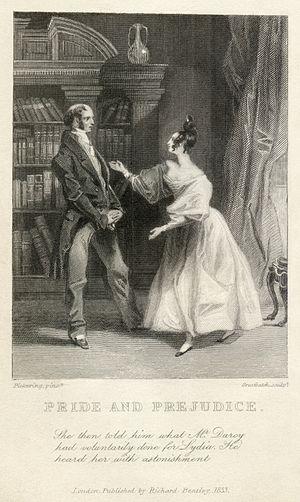
Une gravure de 1833 illustrant une scène du chapitre 59 du roman Orgueil et Préjugés de Jane Austen. À gauche M. Bennet, à droite Elizabeth. Avec File:Pickering - Greatbatch - Jane Austen - Pride_and_Prejudice - This is not to be borne, Miss Bennet.jpg, il s’agit des toutes premières illustrations de l’œuvre."
Orgueil et Préjugés est un roman de la femme de lettres anglaise Jane Austen paru en 1813. Il est considéré comme l'une de ses œuvres les plus significatives et est aussi la plus connue du grand public.
J. K. Rowling, l'auteur de la série Harry Potter, cite d'autres auteurs l'ayant influencée pour son œuvre. Écrivains, journalistes et critiques ont également fait remarquer que les livres Harry Potter contenaient un certain nombre de similitudes avec d'autres romans ; l'auteure s'étant ouverte à un large éventail de la littérature, à la fois classique et moderne, qu'elle n'aurait pas officiellement cité dans ses références.
L'univers romanesque de Jane Austen comporte des aspects historiques, géographiques et sociologiques spécifiques à l'époque et aux régions d'Angleterre où se déroule l'action de ses romans.